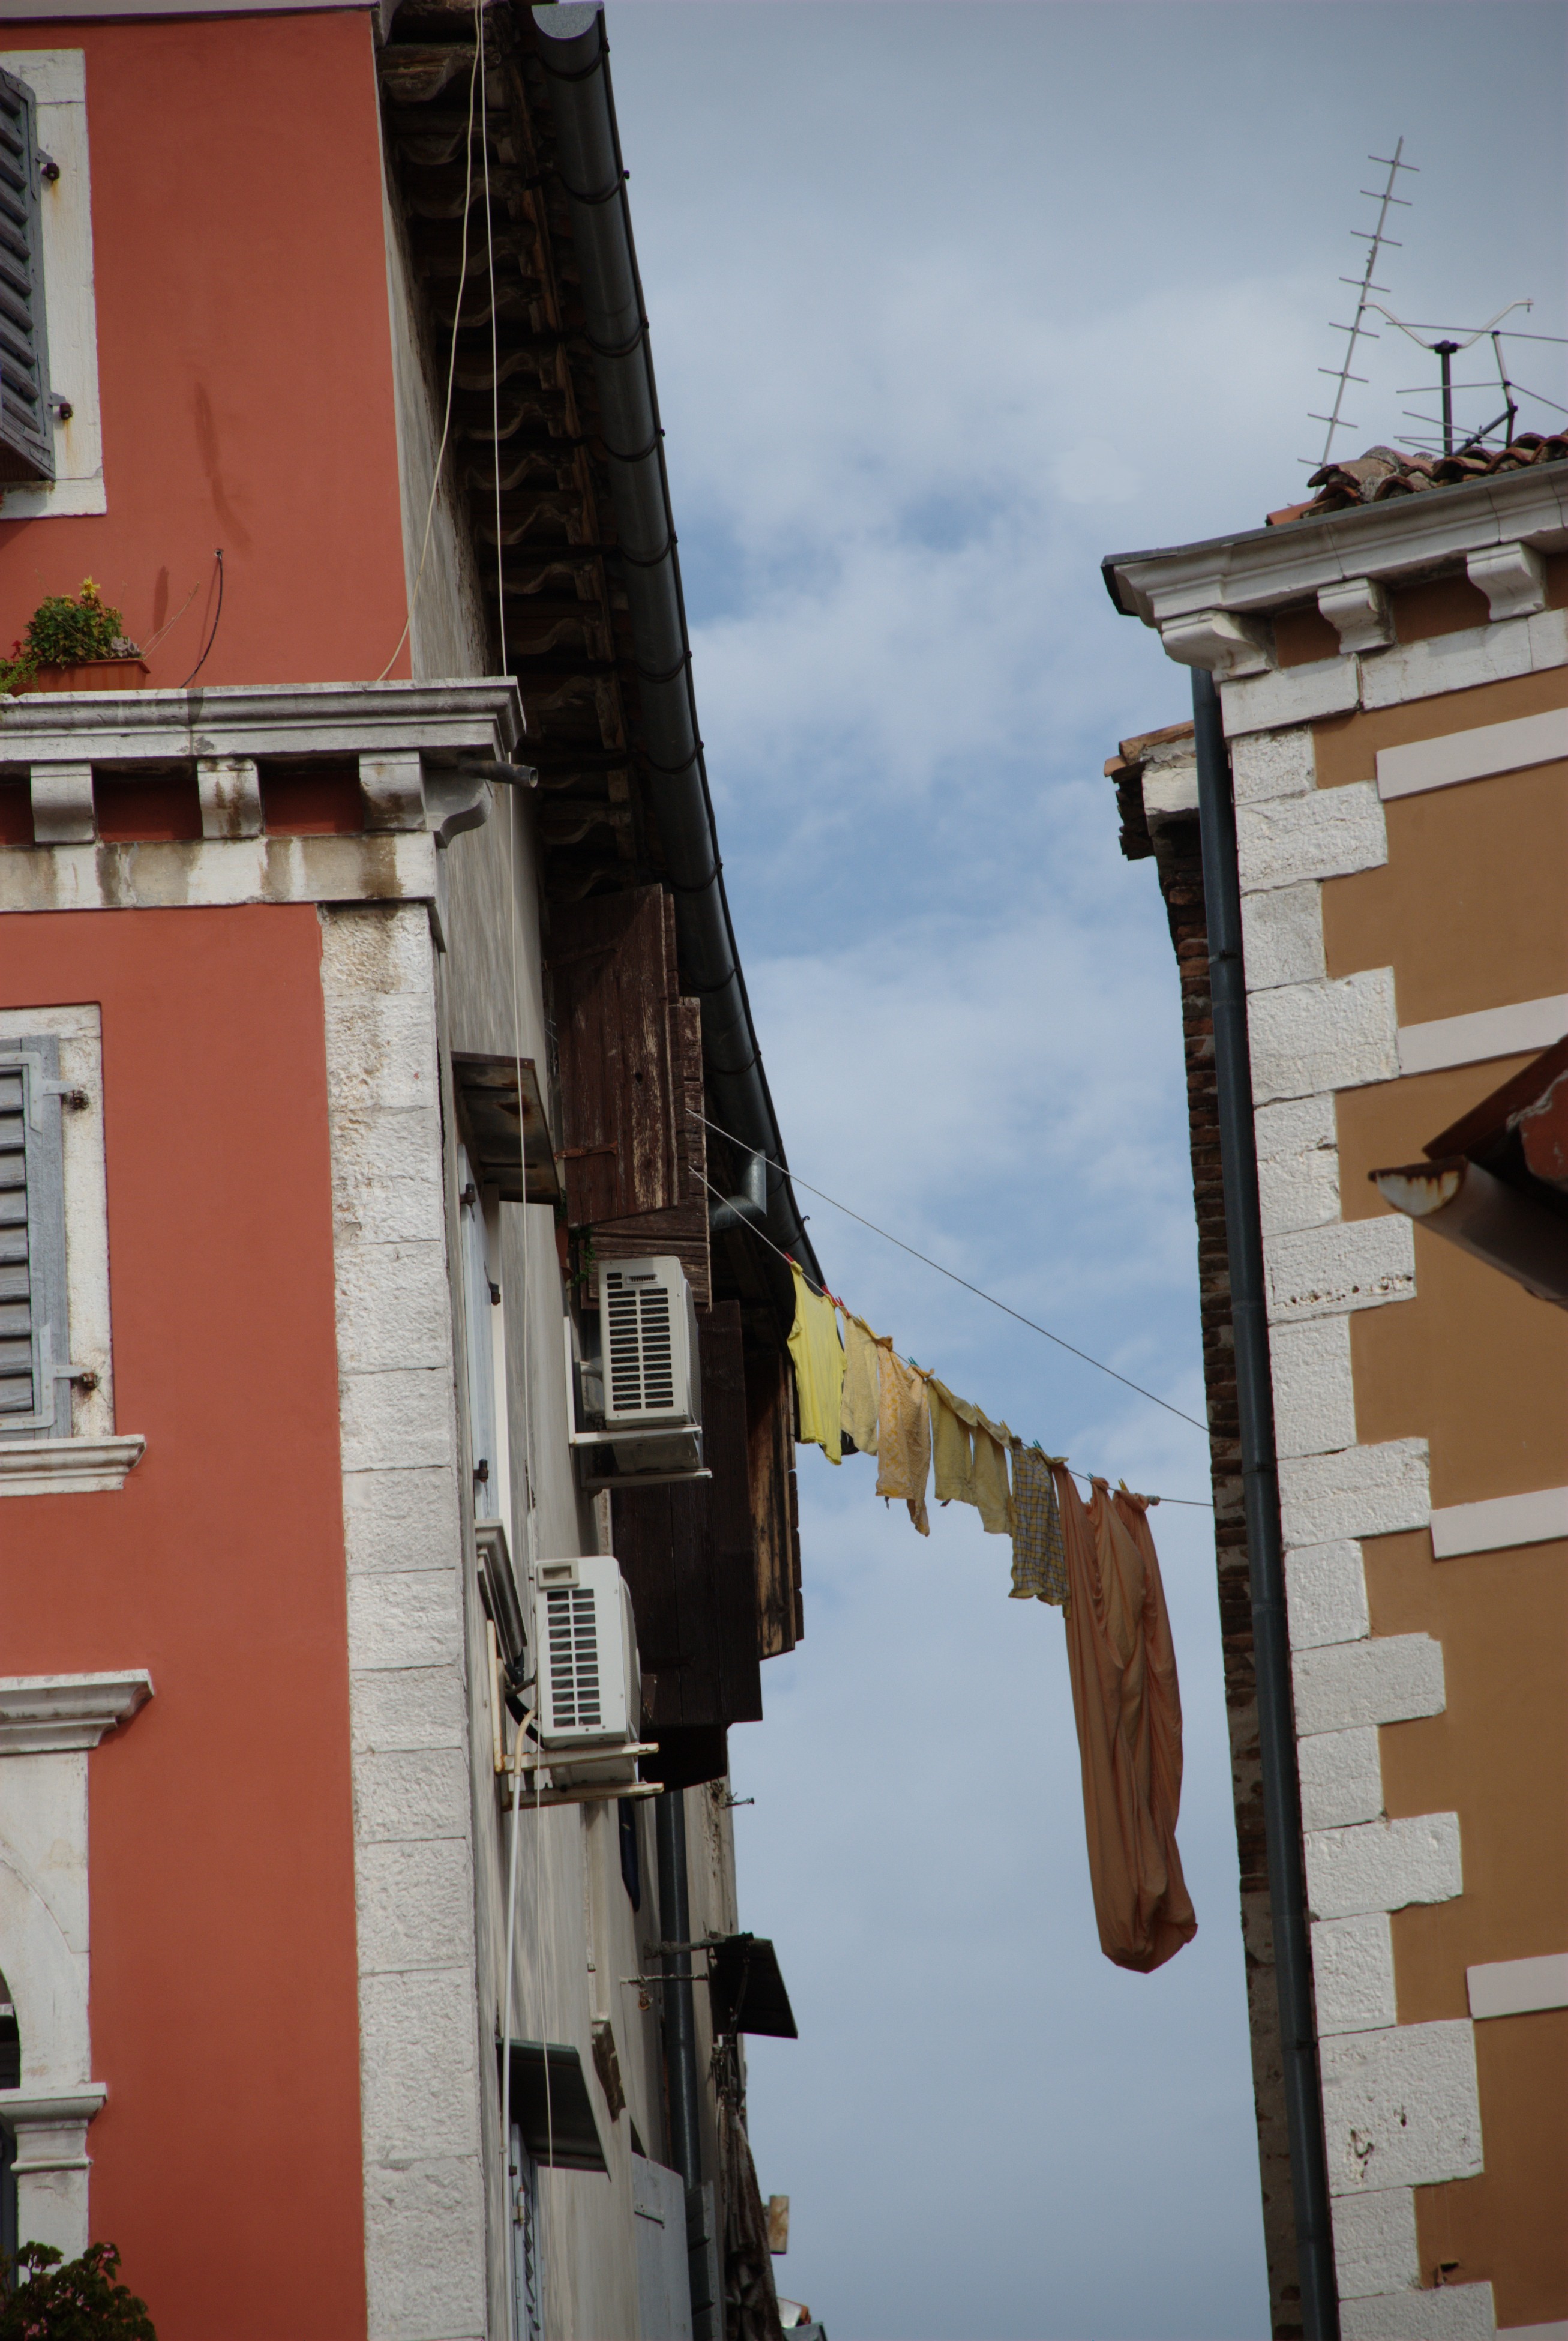
architecture, road, street, house, town, wall, downtown, travel, europe, tower, color, facade, nikon, lighting, art, croatia, d80, istria, mywinners, fabulous, nikond80, rovigno, rovinj, istra, urban area